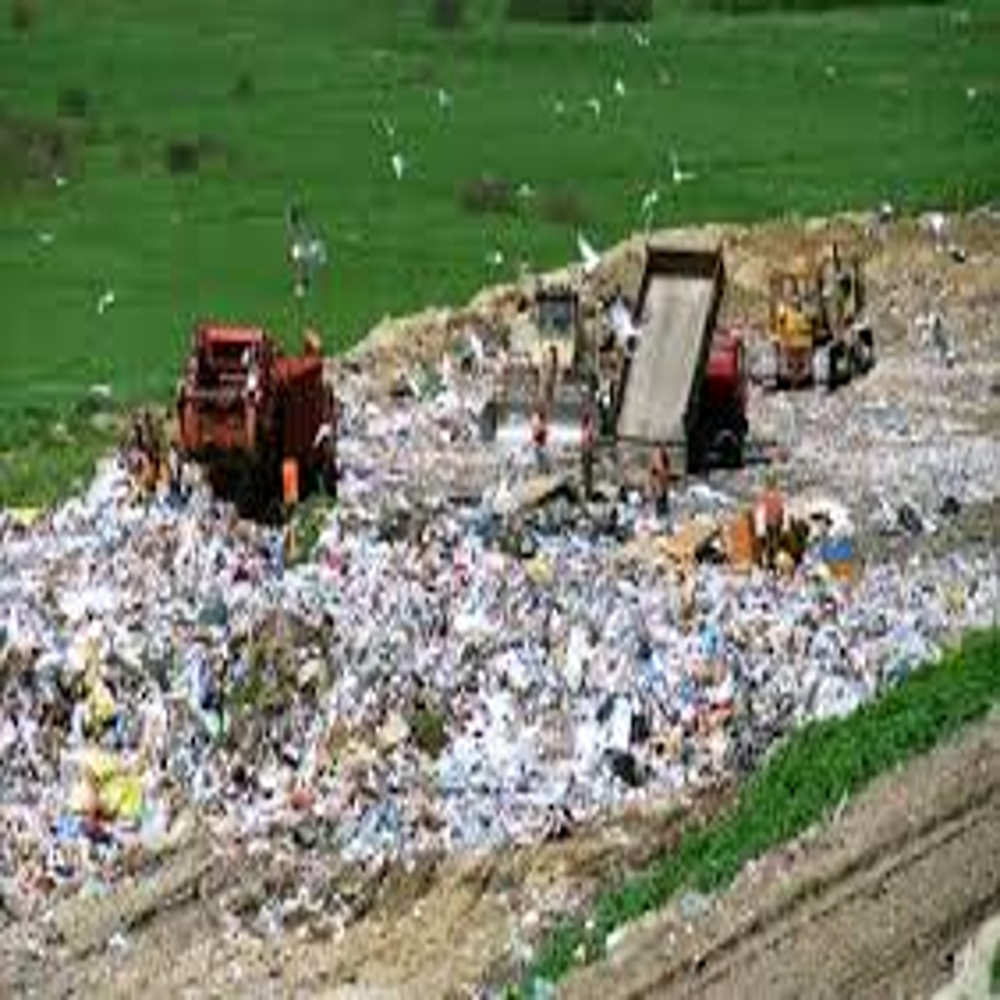
Body of water present: no
Land polluted: yes
Water polluted: no
Pollution percentage: 40%